Naba Das

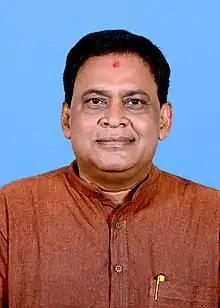
Official portrait, 2020

Naba Kishore Das (7 January 1962 – 29 January 2023) was an Indian politician who was a member of Odisha Legislative Assembly from 2009 until his assassination in 2023, representing Jharsuguda. Originally a member of the Indian National Congress, he later switched to Biju Janata Dal.